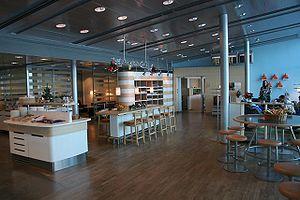
Un salon d'aéroport est un équipement hôtelier installé dans de nombreux aéroports. Le salon d'aéroport offre, pour certains passagers, un confort supérieur à celui offert dans le terminal de l'aéroport lui-même, avec par exemple des sièges plus confortables, un environnement plus calme, et souvent un meilleur accès à des représentants du service client. Peuvent s'y ajouter salles de conférences privées, équipement téléphoniques, accès à l'internet sans fil et d'autres services aux entreprises, ainsi que des dispositions visant à améliorer le confort des passagers, tels que la gratuité des boissons et des collations.